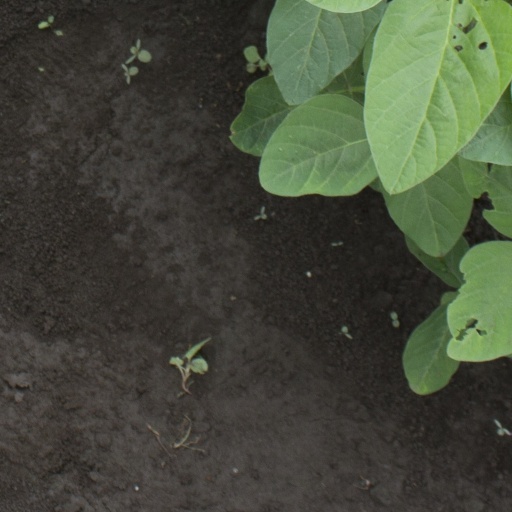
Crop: soybean